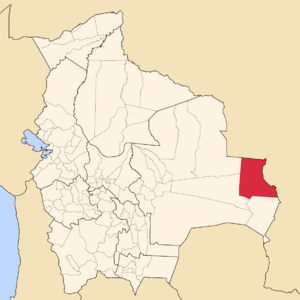
La province d'Ángel Sandoval est une province du département de Santa Cruz, en Bolivie. Sa capitale est la petite localité de San Matías. Historiquement, elle était rattachée à la Chiquitania qui désignait l'ancienne région du Haut-Pérou.